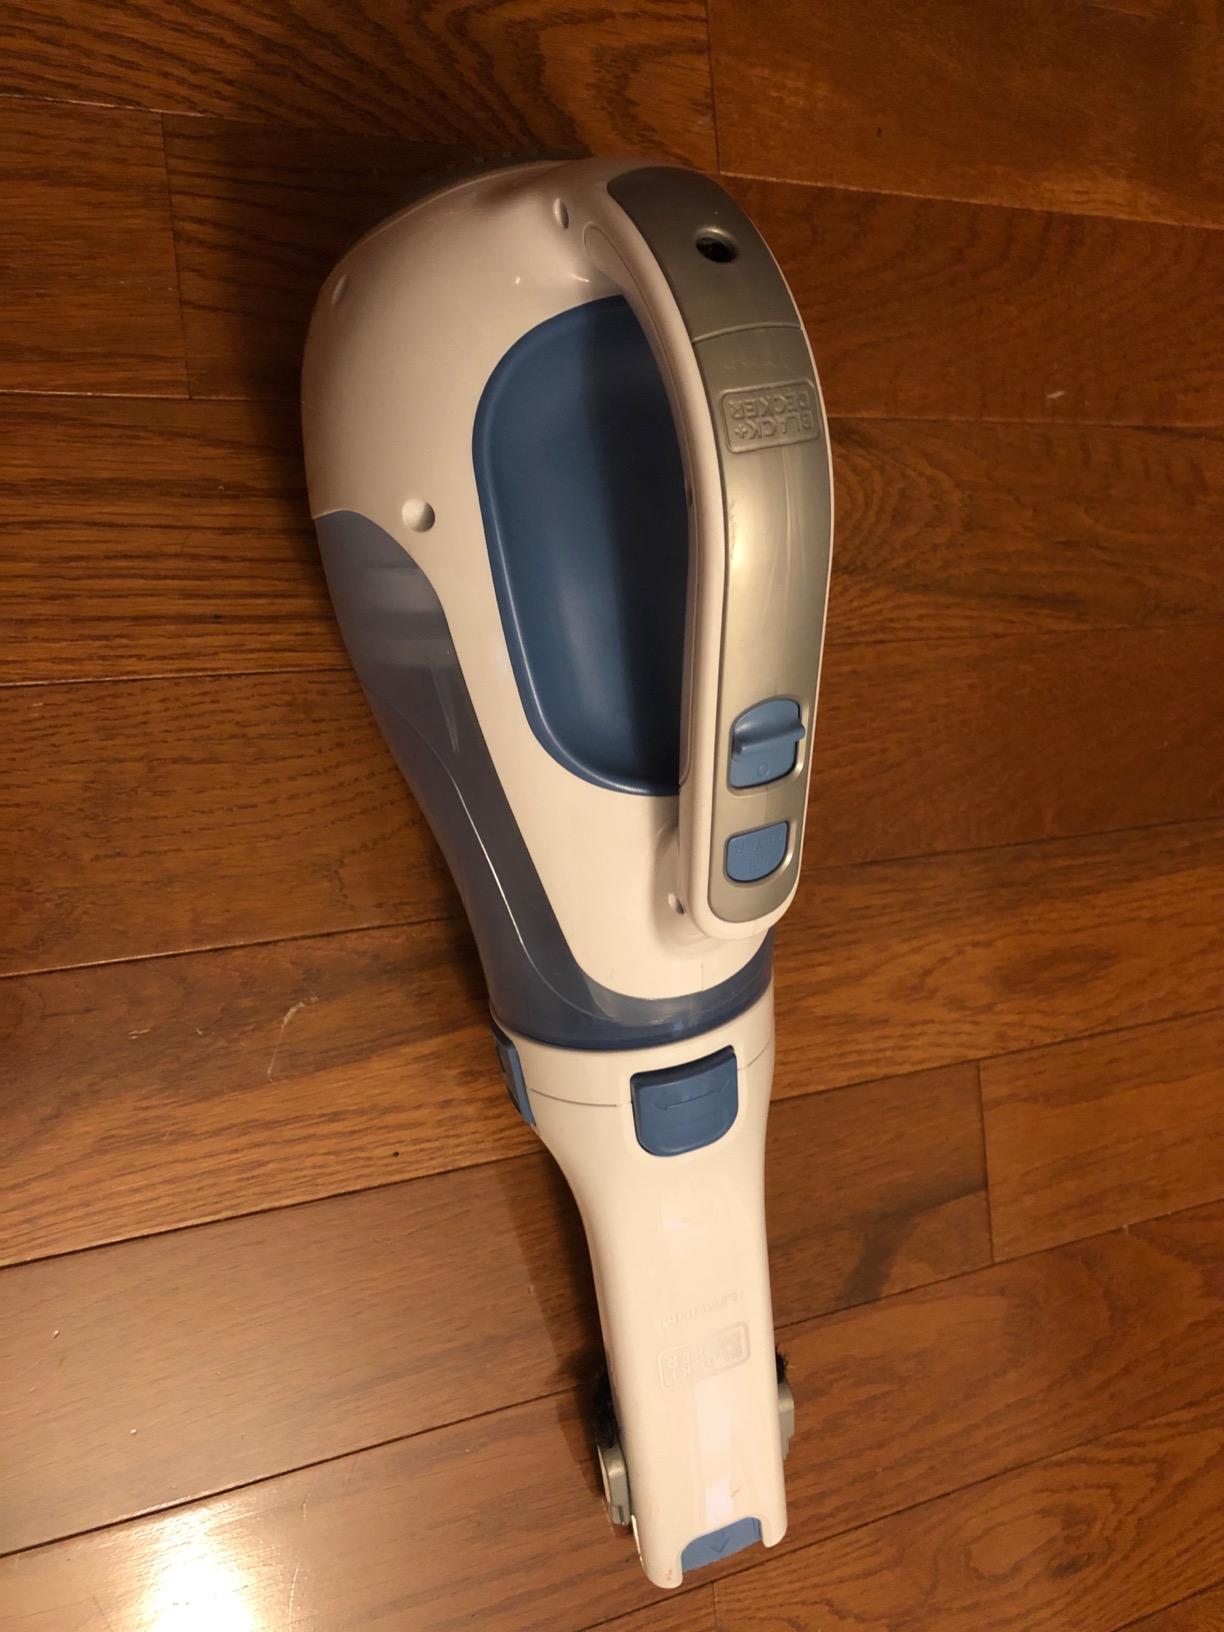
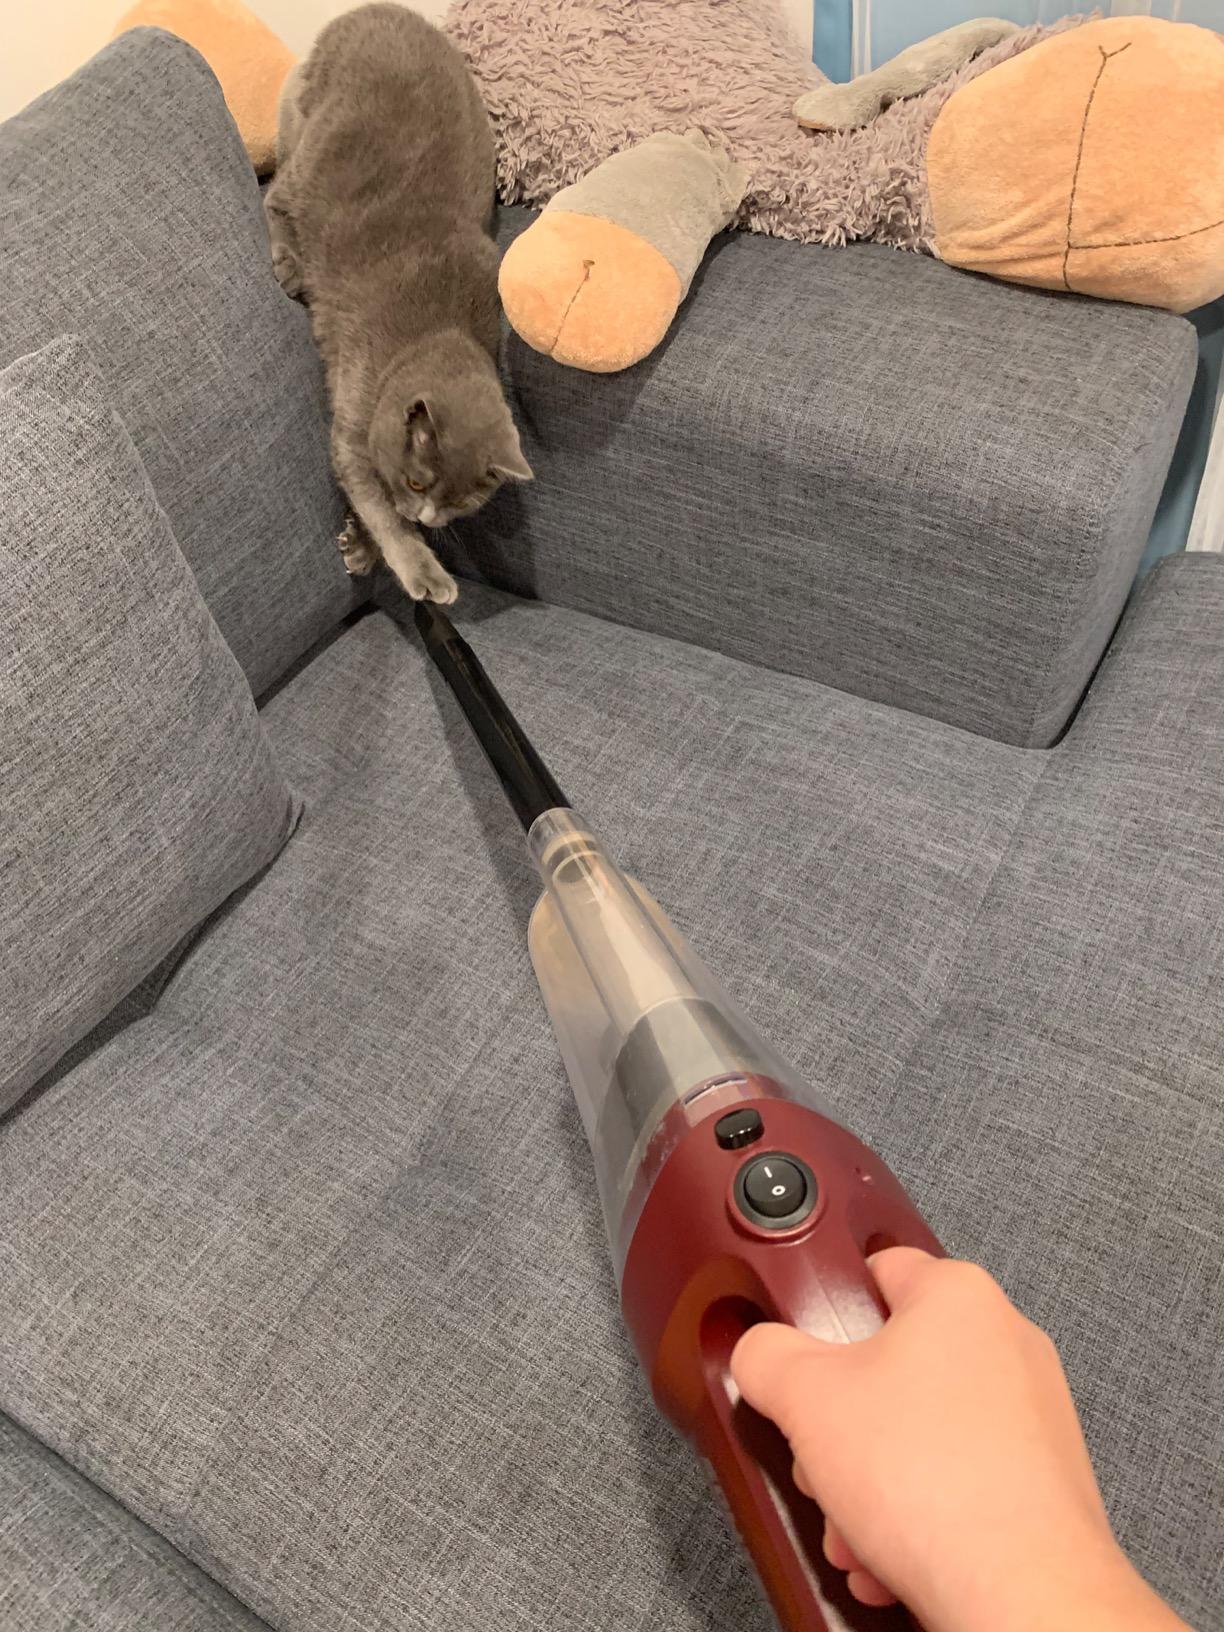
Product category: items_vacuum
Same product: no